The News Minute

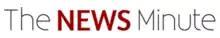

The News Minute is an Indian digital news platform based in Bangalore, Karnataka. It was founded by Vignesh Vellore who is also the current CEO in 2014. Apart from Karnataka, it also has bureaus in the states of Telangana, Andhra Pradesh, Tamil Nadu and Kerala.